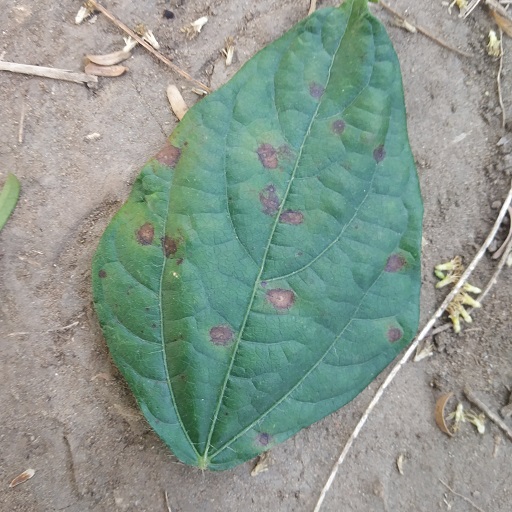
Label: Anthracnose